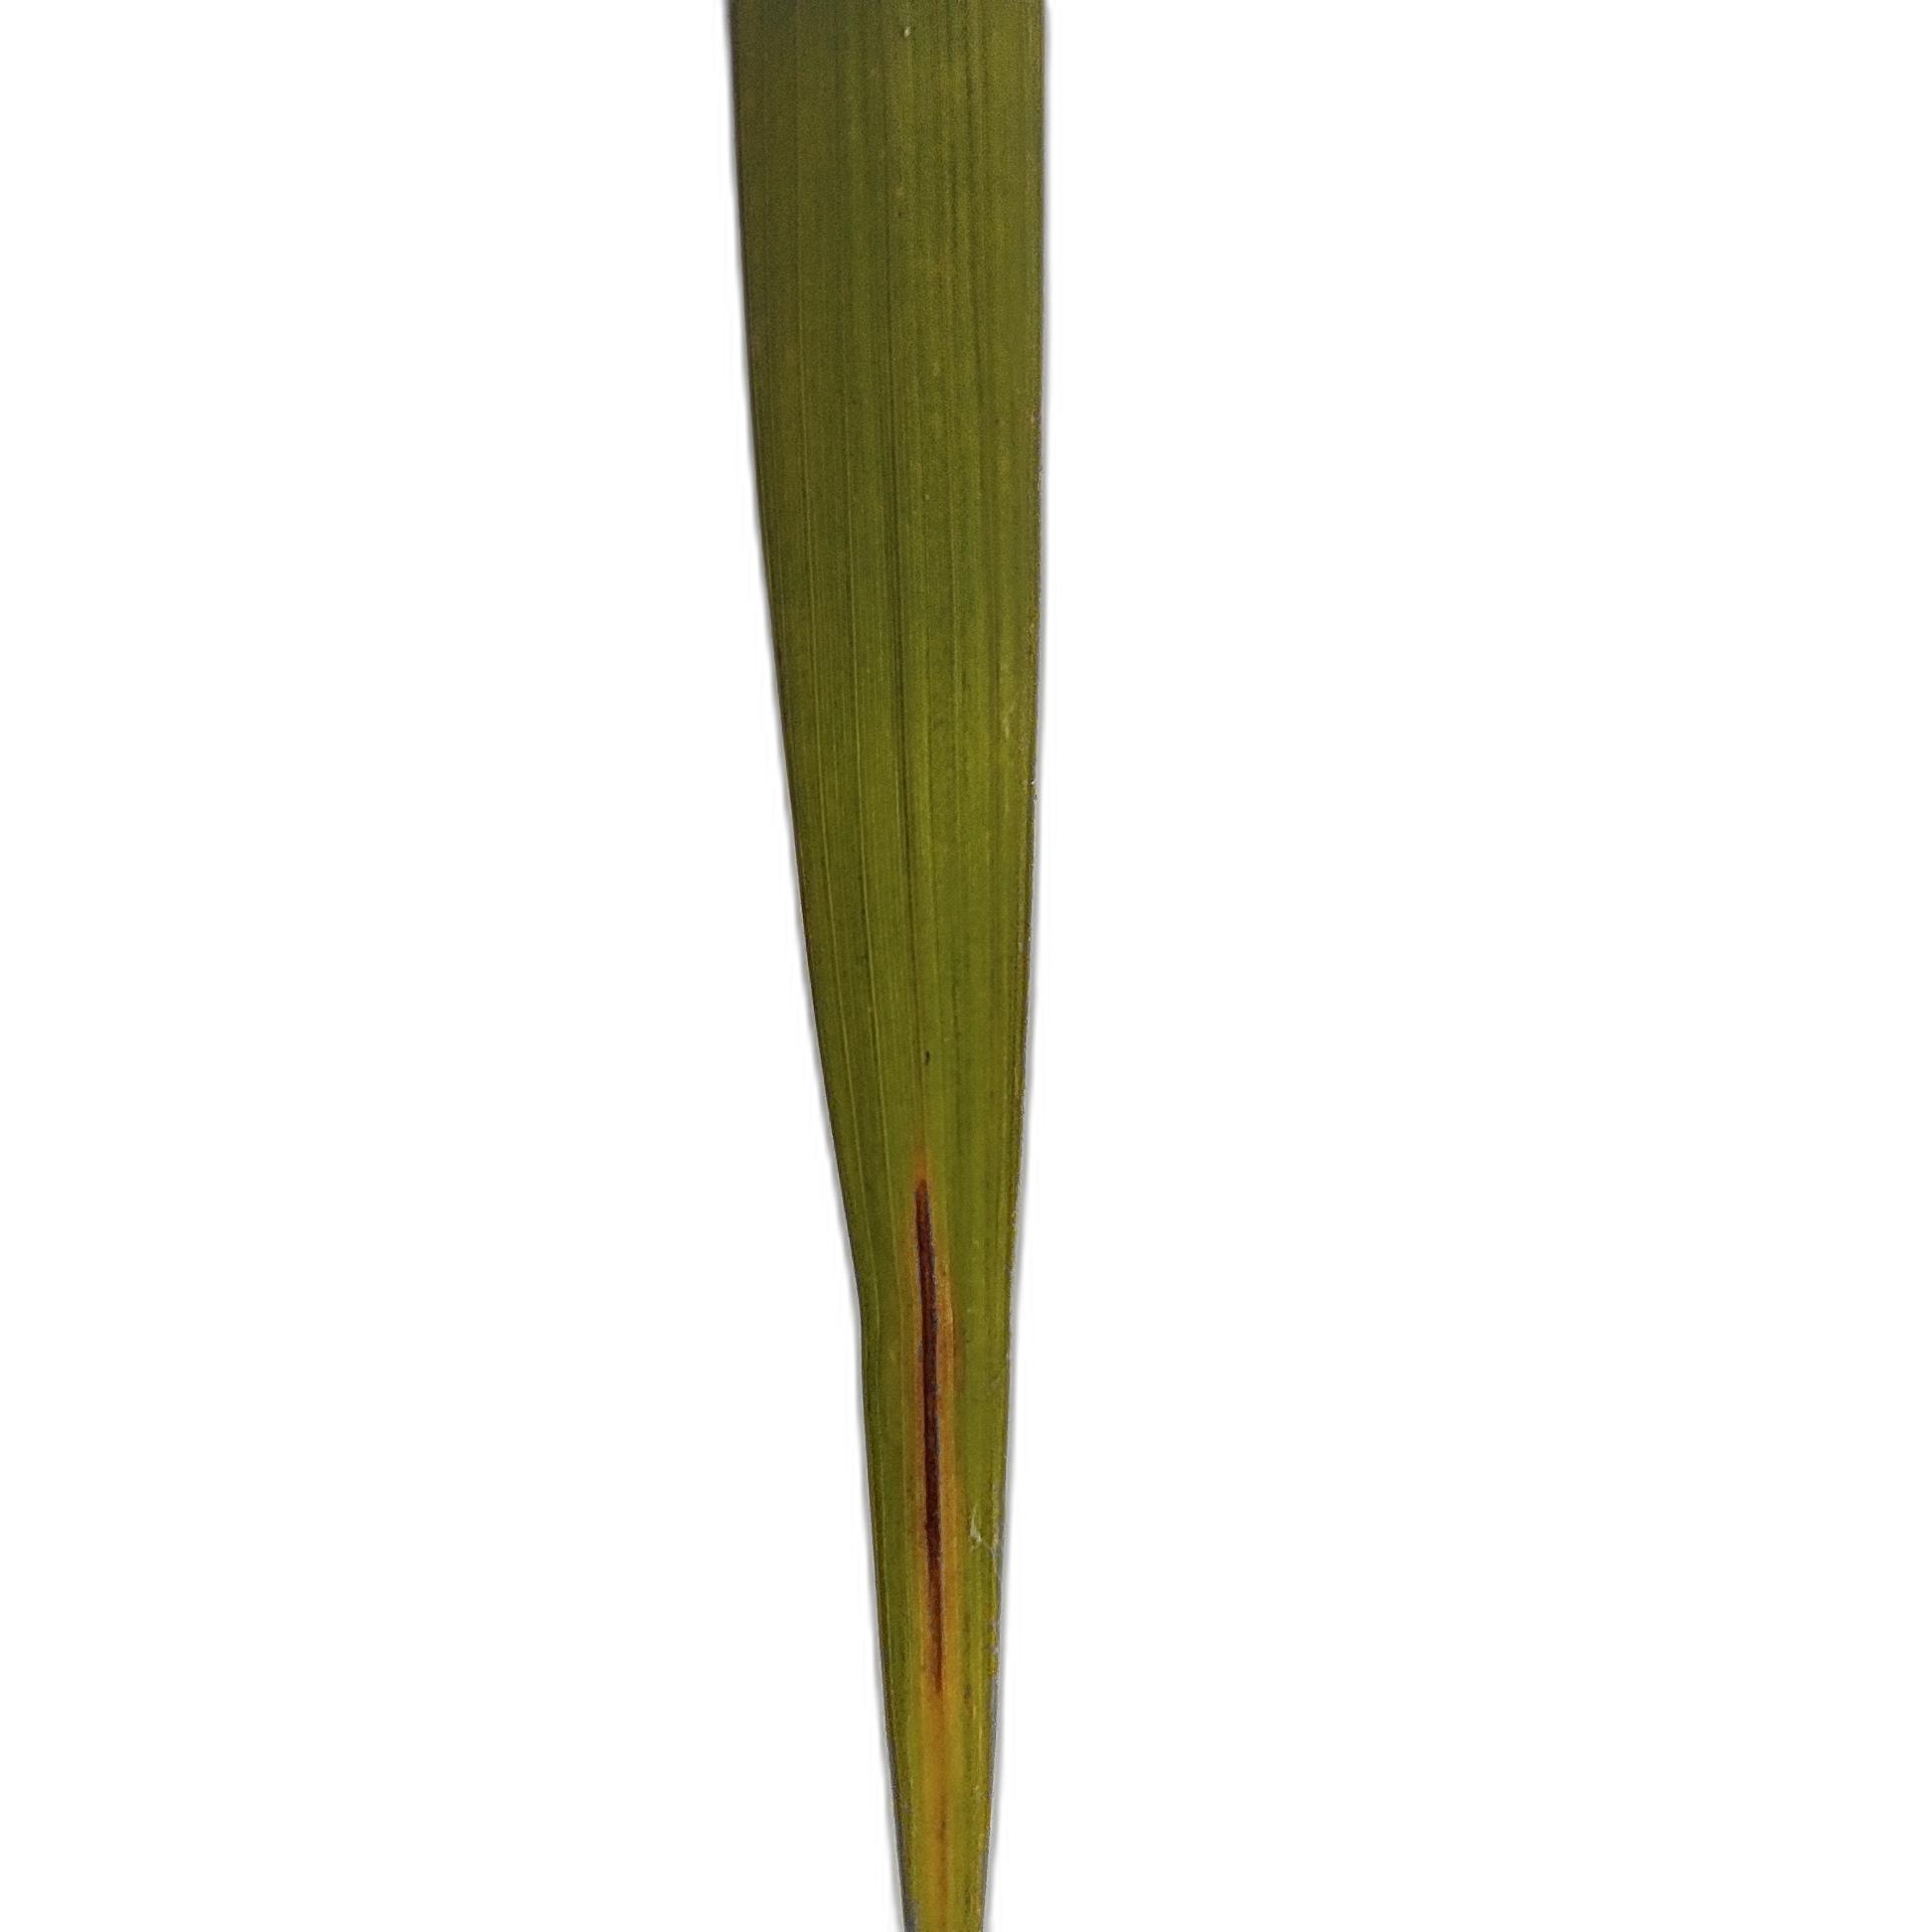
Label: Leaf Scald